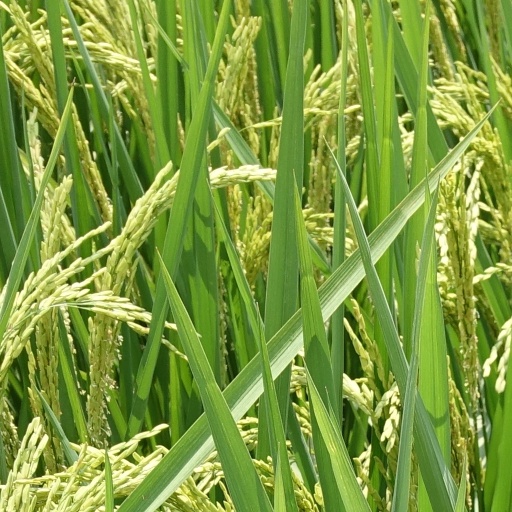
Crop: rice